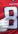
Number: 8